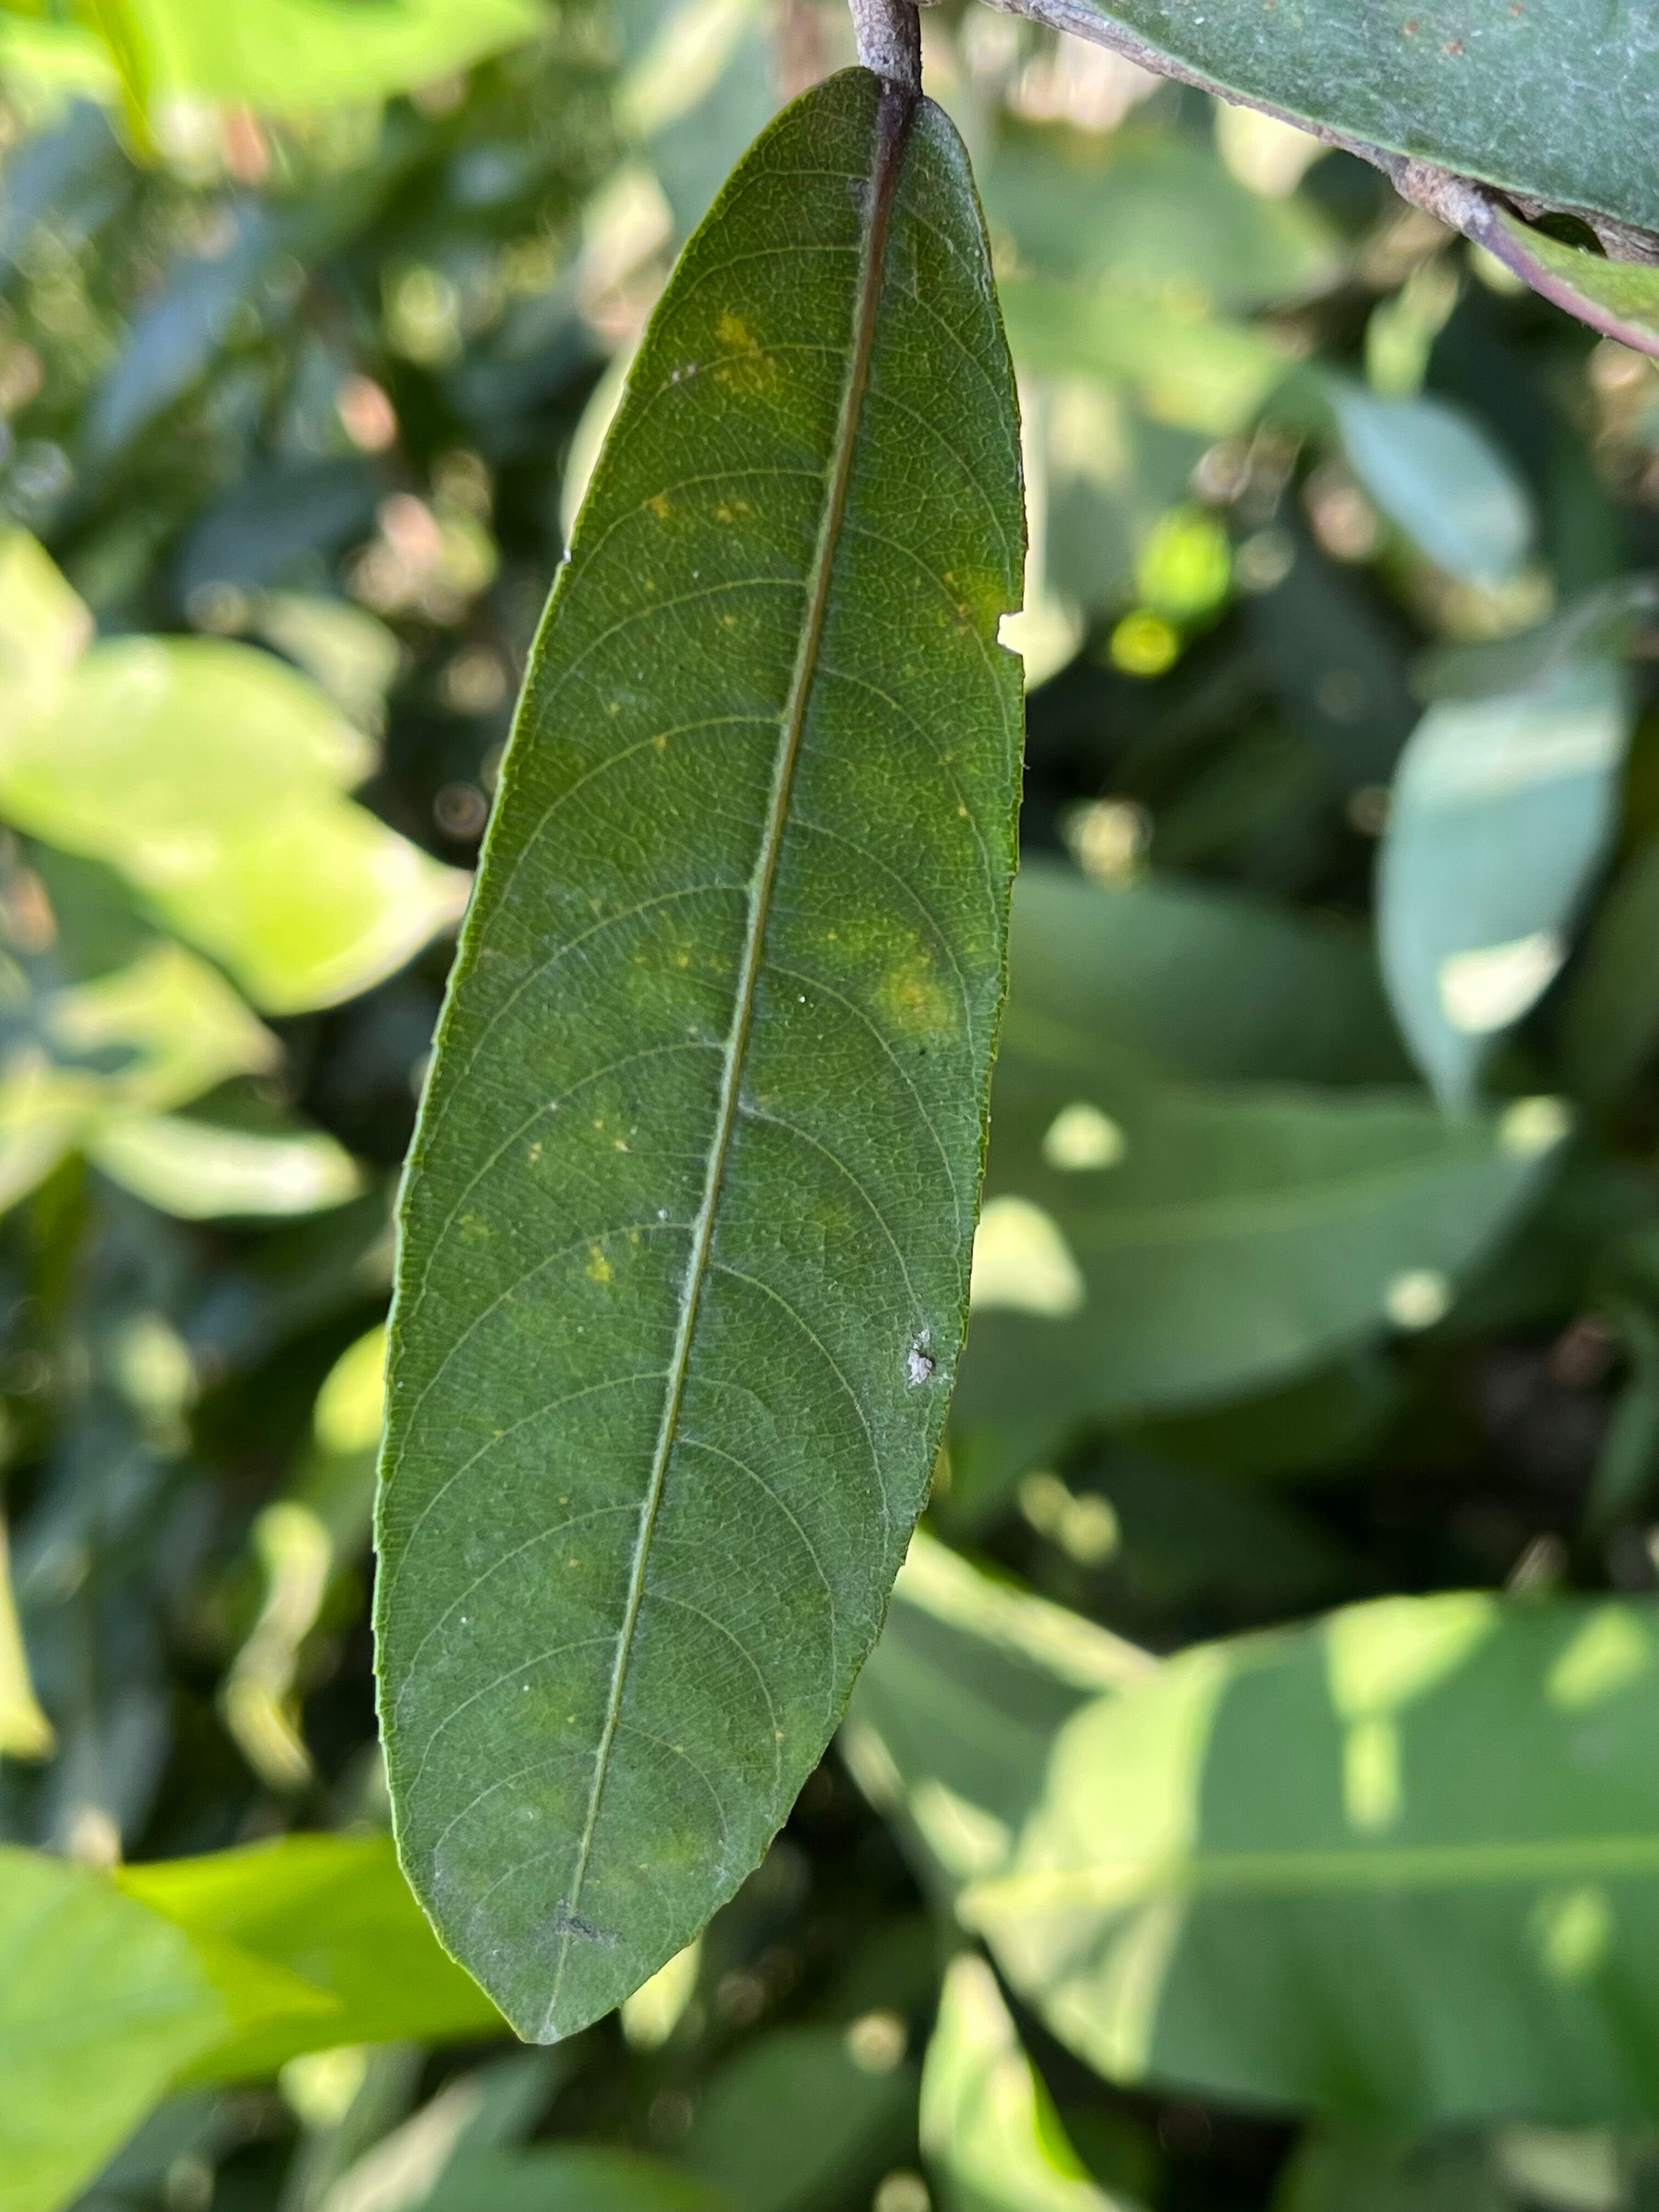
Plant species: terminalia-arjuna